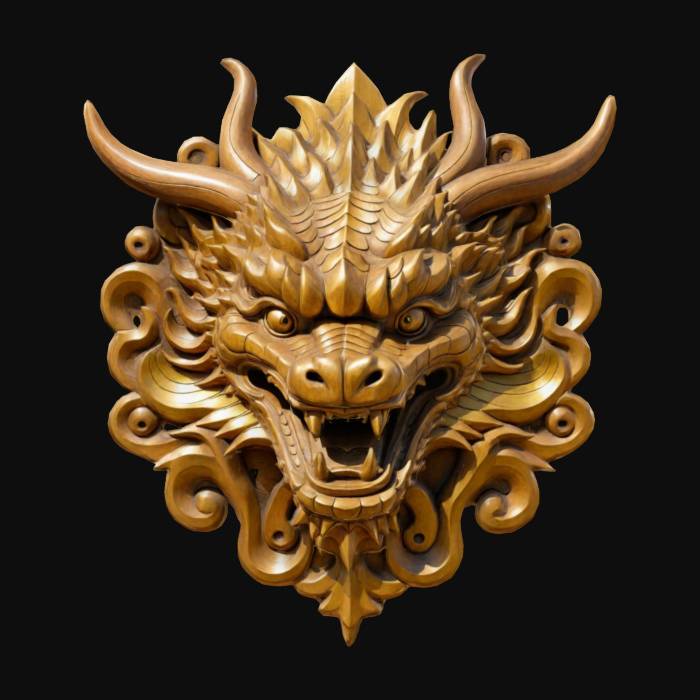
미적 점수 (1~10점): 8